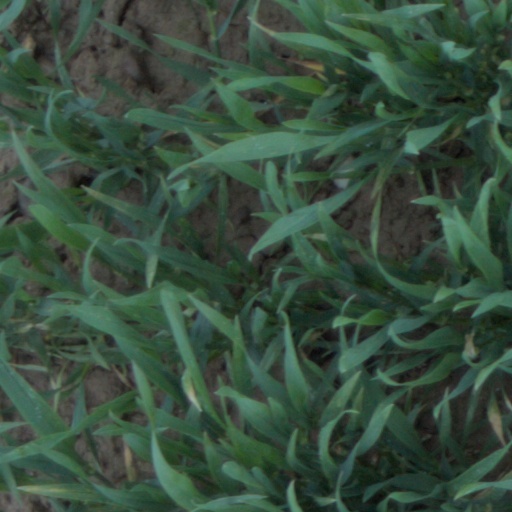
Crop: wheat